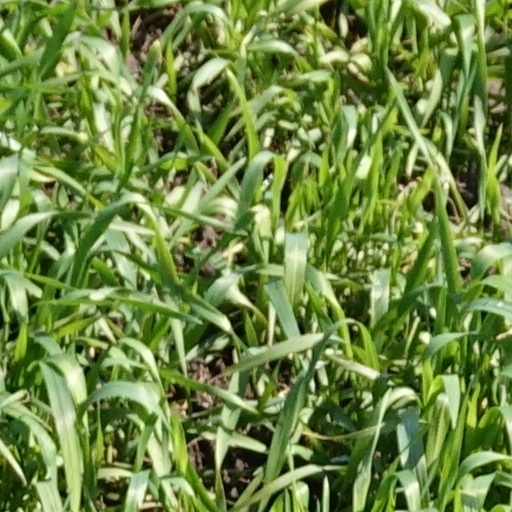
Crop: wheat